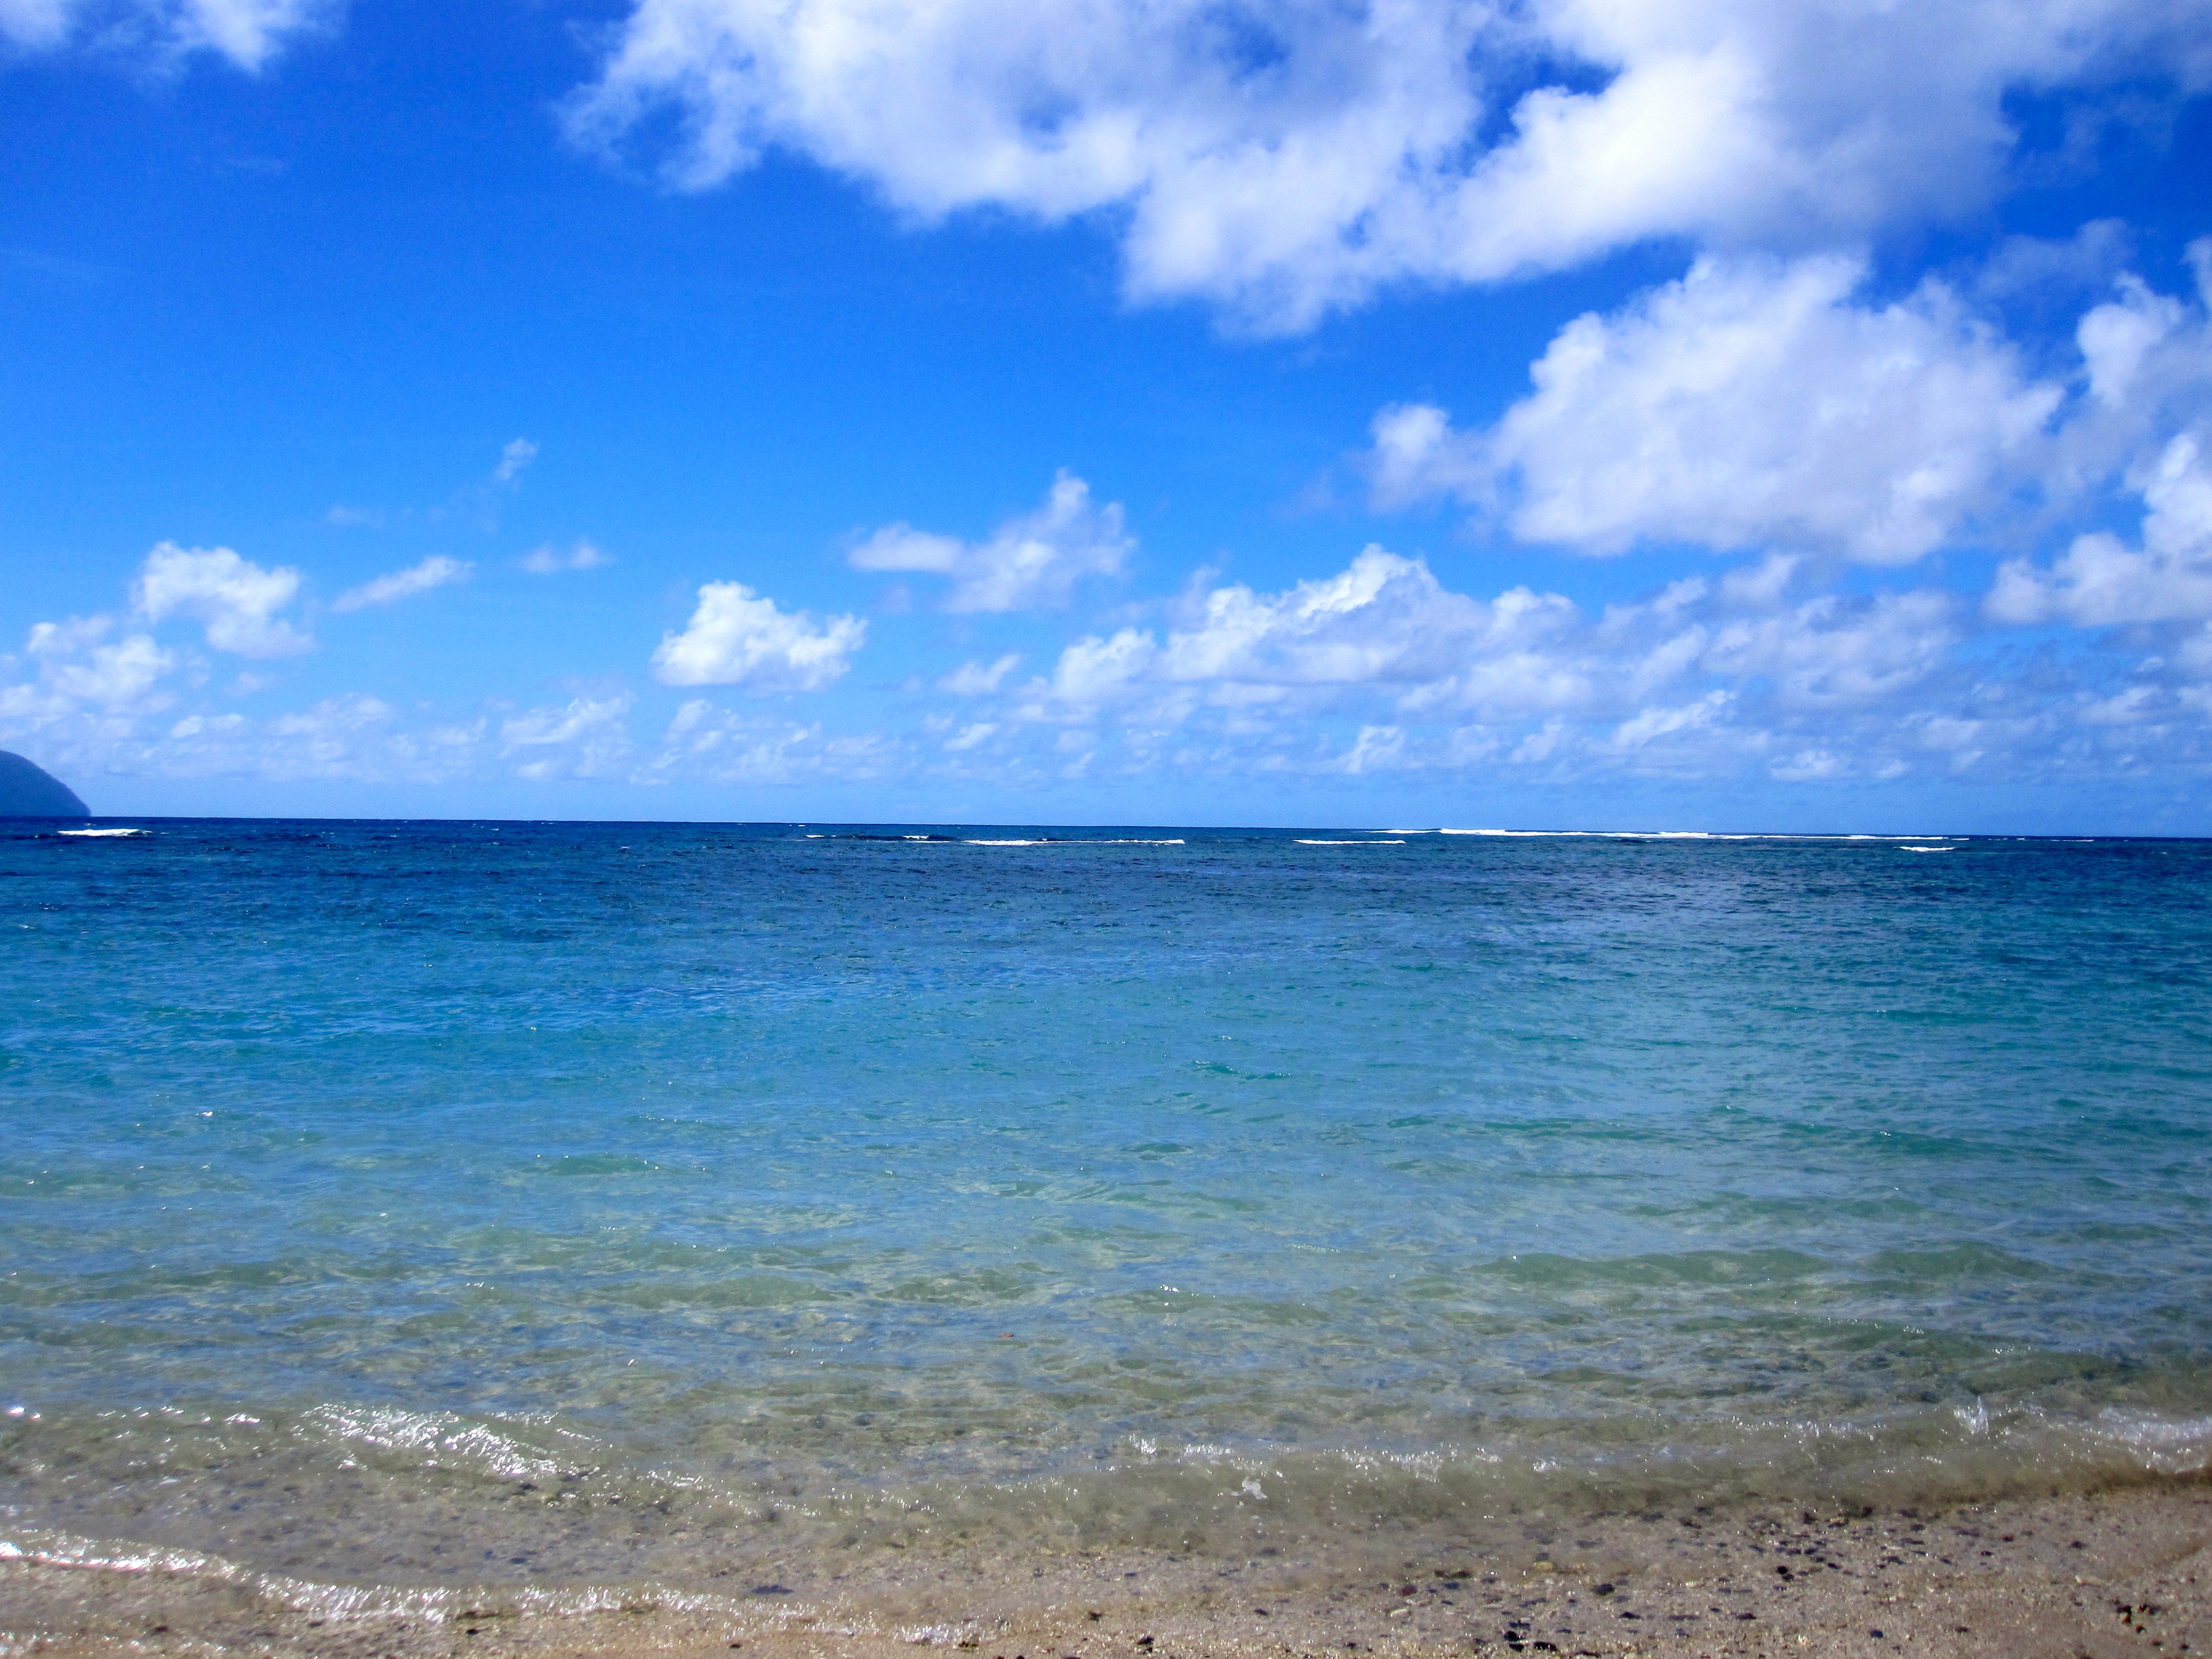
beach, sea, coast, sand, ocean, horizon, cloud, sky, shore, wave, vacation, bay, blue, body of water, waves, pacific, cape, wind wave